Tsvetana Pironkova

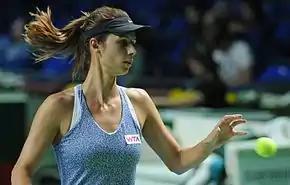

In February, Pironkova took part in the Fed Cup tie vs. the Netherlands, defeating Arantxa Rus in straight sets, helping Bulgaria win the tie. She later helped Bulgaria win the tie against Luxembourg with a victory over veteran Anne Kremer. On 9 February, she played in the tie against Slovenia, and beat Tjasa Srimpf, who retired after losing the first game of the match, which advanced Bulgaria to the promotion playoffs. In the playoff tie against Great Britain on 10 February, Pironkova lost against Heather Watson in three sets, meaning that Bulgaria lost the tie and remained in the Fed Cup Europe/Africa Group I.